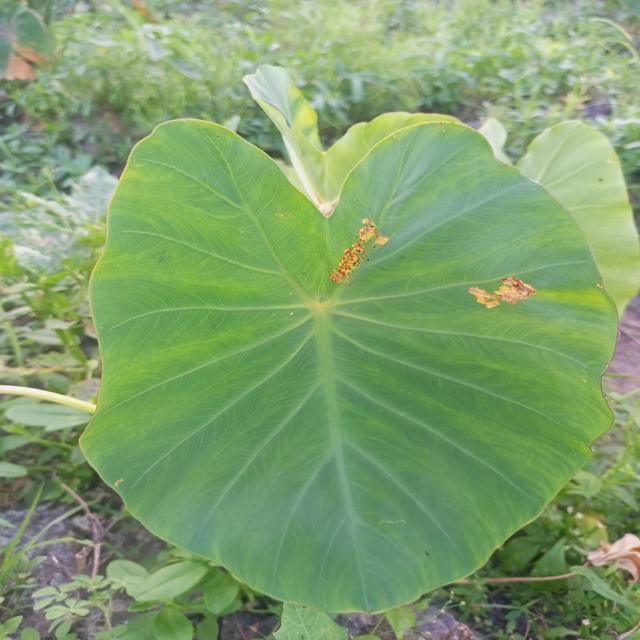
Label: Early_Blight